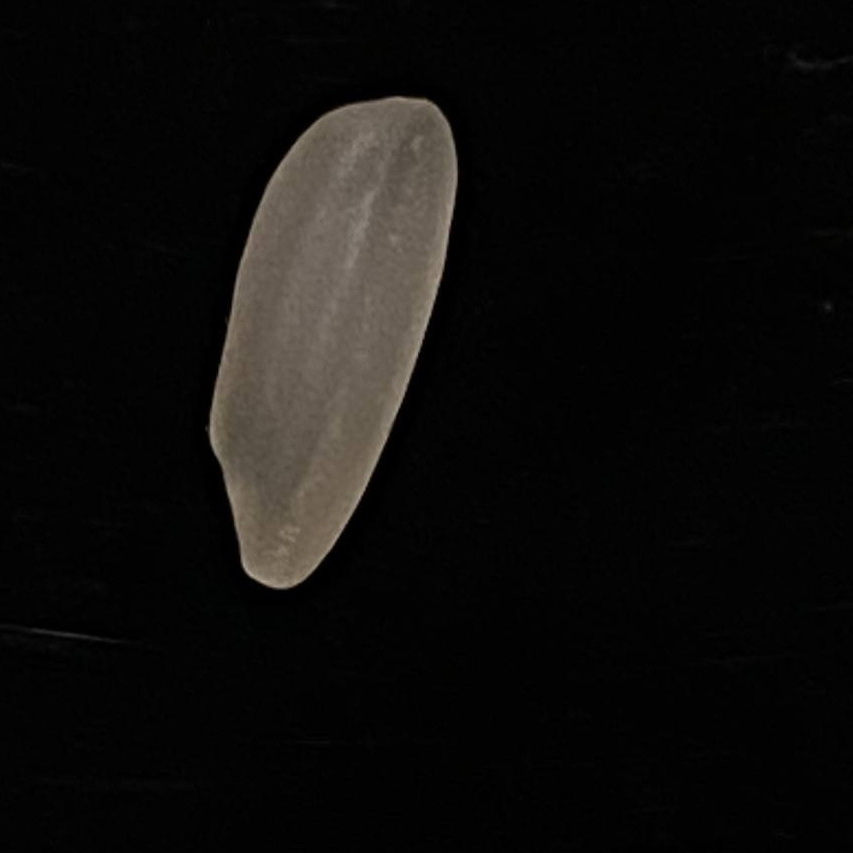
Rice variety: Subol_Lota